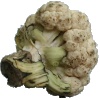
Label: Cauliflower 1